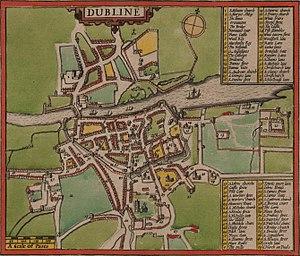
L'explosion de poudre noire de Dublin est une grande explosion ayant lieu le 11 mars 1597 sur les quais de Dublin, en Irlande. L'explosion démolit jusqu'à quarante maisons et en laisse des dizaines d'autres gravement endommagées. La catastrophe fait 126 morts et de nombreux blessés.